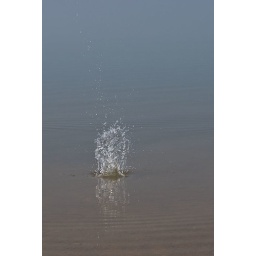
Water splash by dropping a stone in the lake water.